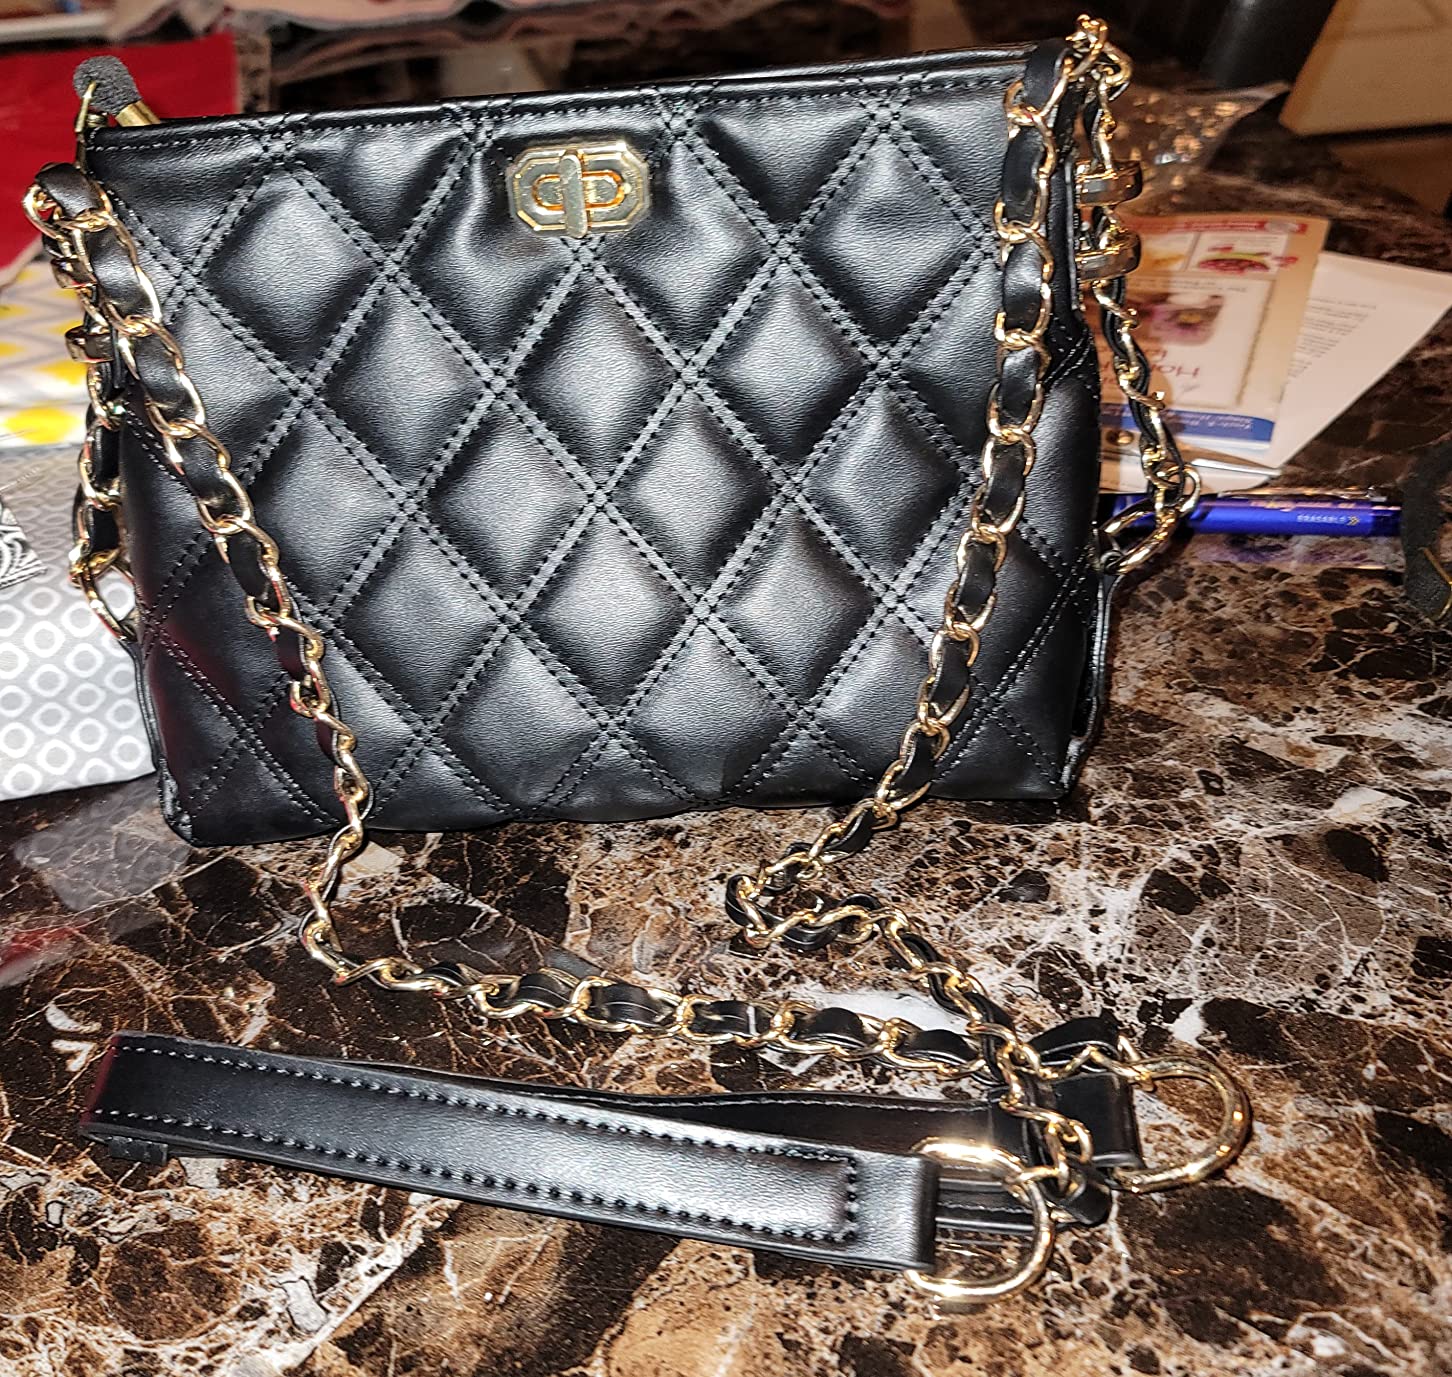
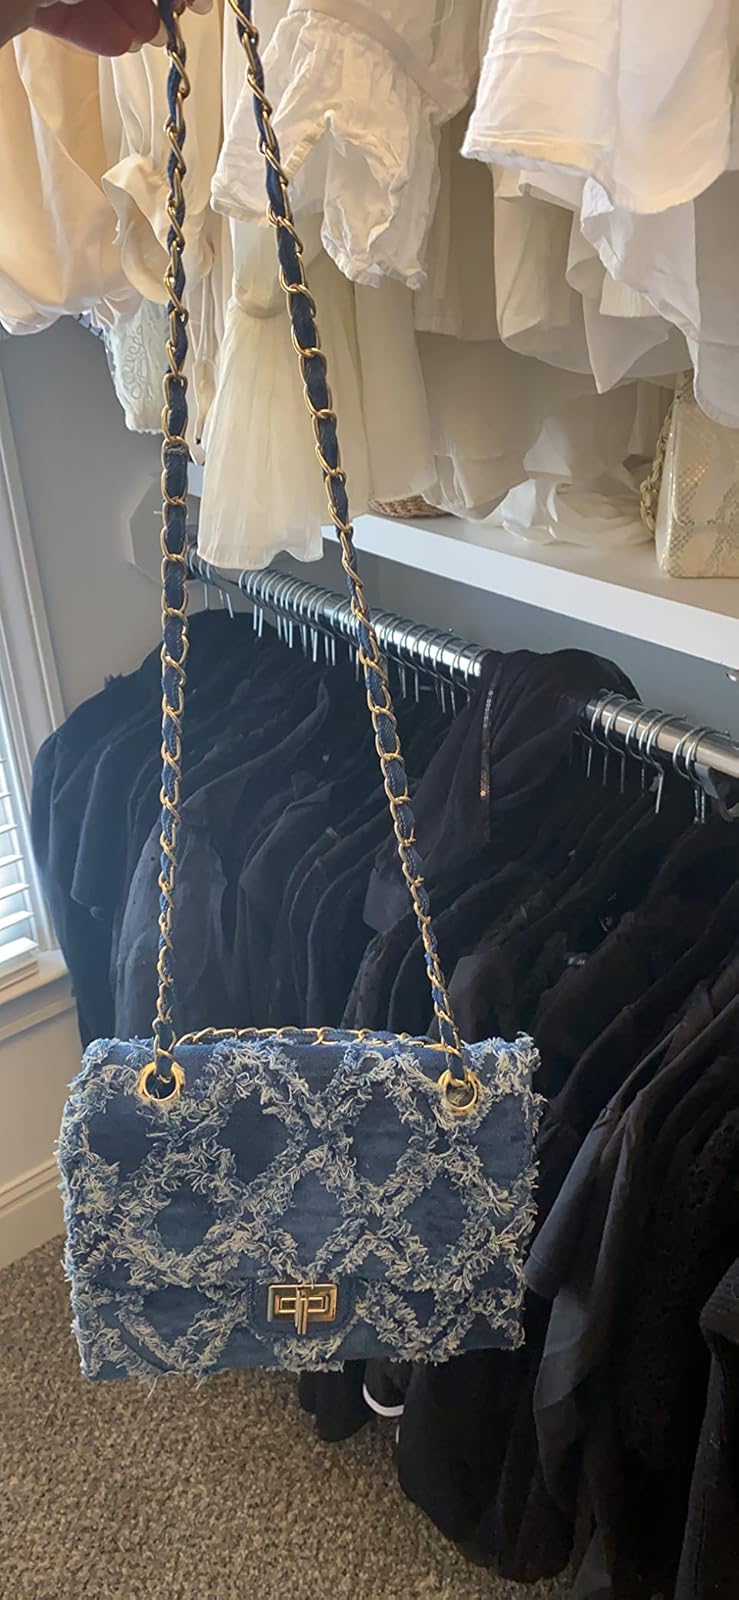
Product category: accessories_handbag
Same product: no